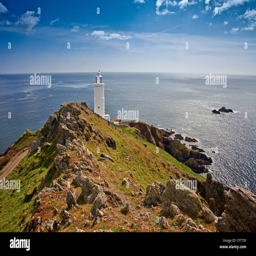
lighthouse on the south coast looks out